New Year's Day gift (royal courts)

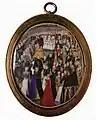
Maundy at court, attributed to Levina Teerlinc, a similar painting was a gift to Mary I of England

Mary Finch gave Mary I of England a red satin purse containing twelve gold half sovereign coins as a New Years Day gift for 1557. Sybil Penn, who had been Edward VI's nurse, gave Mary I six handkerchiefs edged with gold and silk lace. The artist Levina Teerlinc gave a small painting of the Trinity, and the Serjeant Painter Nicolas Lizard gave a picture of the Maundy. A surviving miniature painting of the Maundy at court is attributed to Teerlinc, and it has been suggested that her painting was intended as a New Year's Day gift to Elizabeth I.